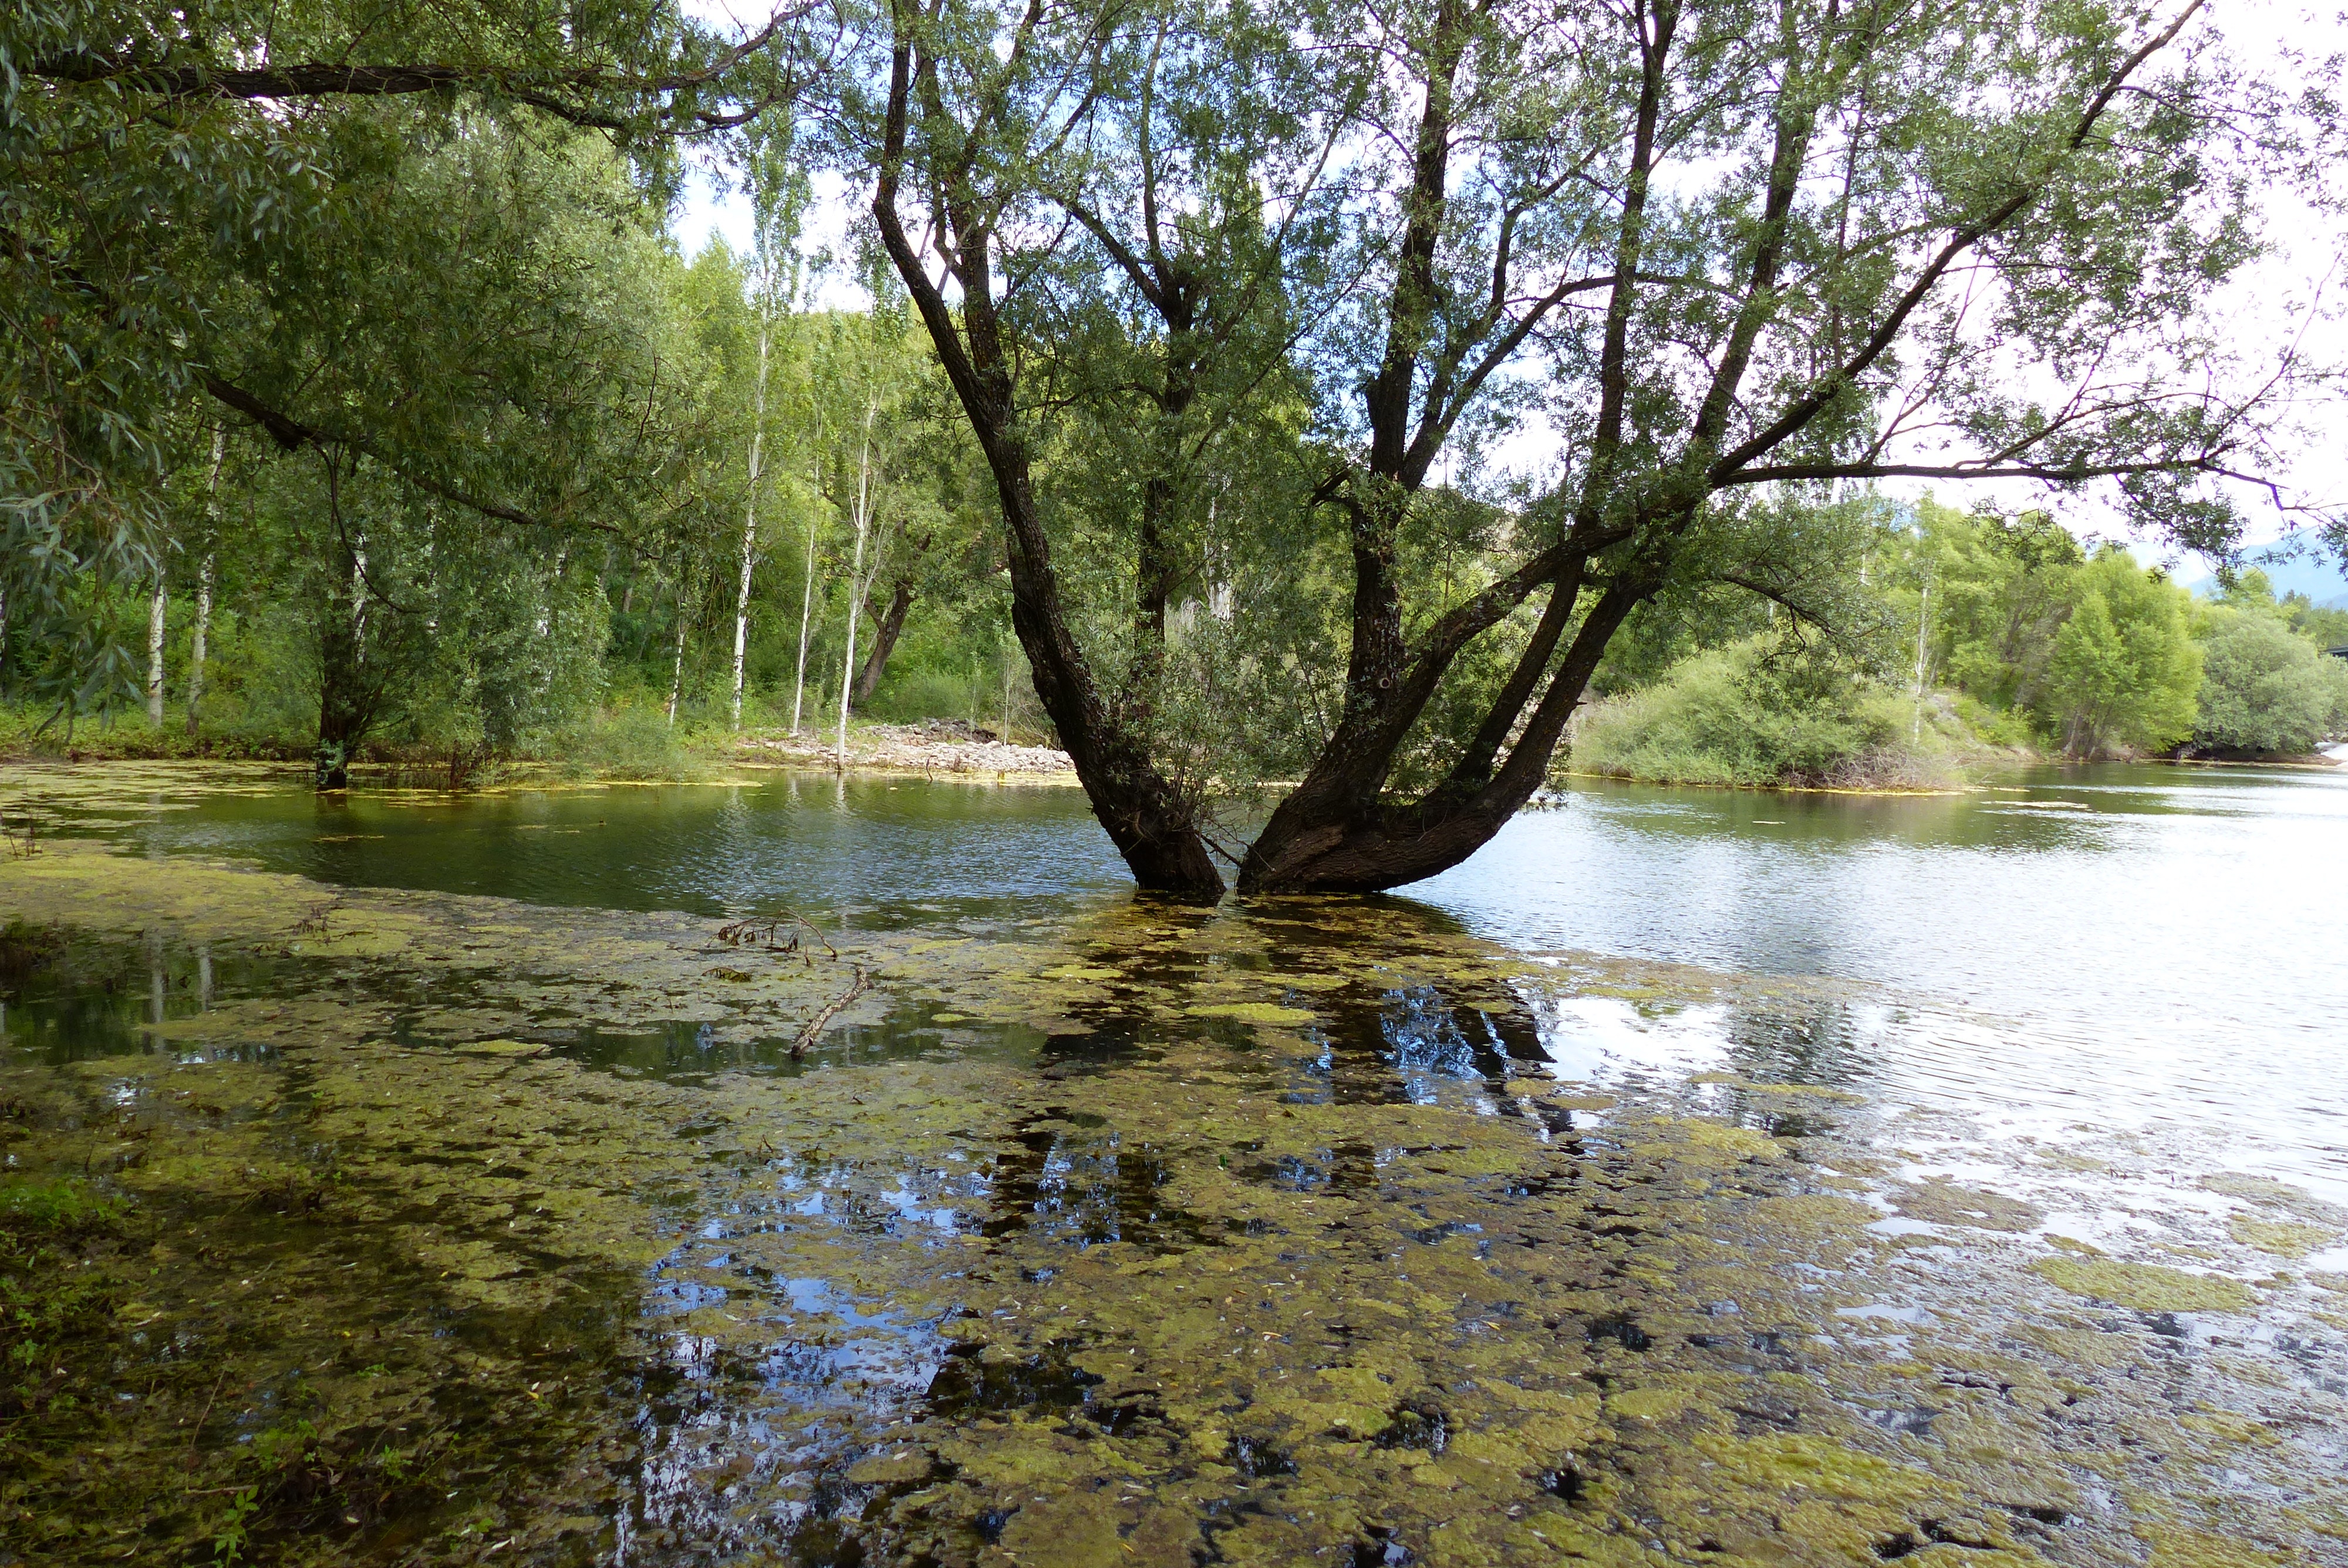
tree, water, nature, swamp, wilderness, plant, flower, lake, river, pond, stream, reflection, rapid, contrast, body of water, trees, landscapes, wetland, reflections, woodland, ecosystem, woody plant